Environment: real
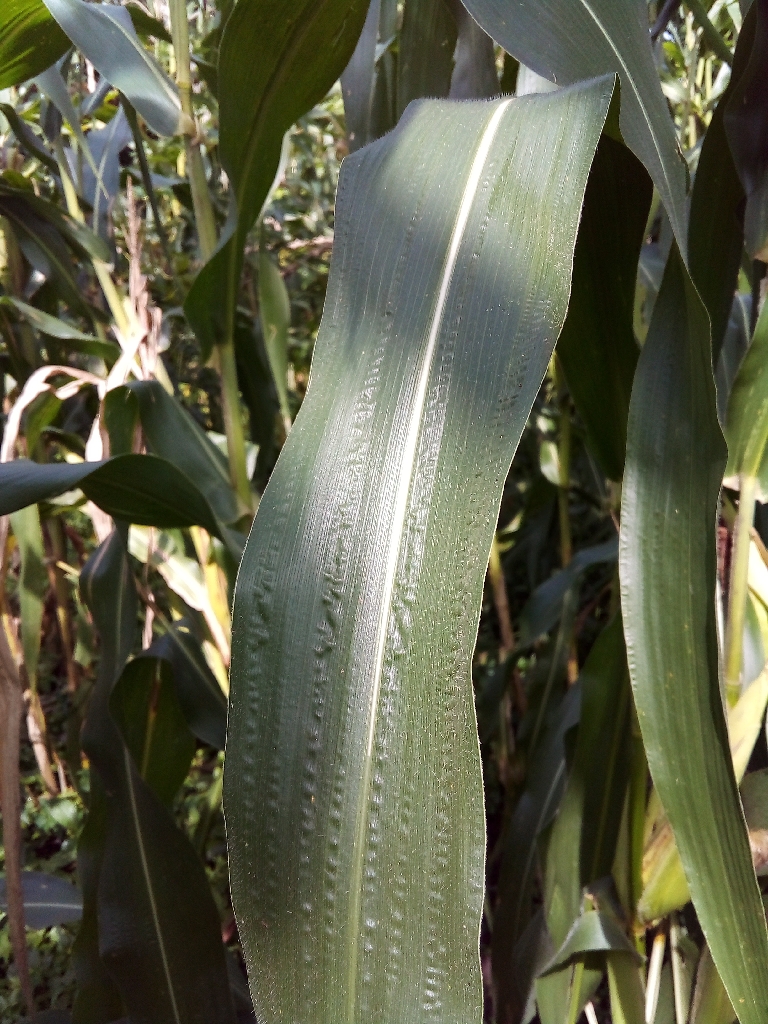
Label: healthy